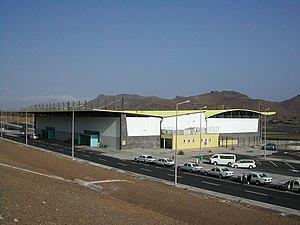
L'aéroport international Cesária-Évora, anciennement aéroport international de São Pedro, est un aéroport du Cap-Vert situé à São Pedro, près de Mindelo, la capitale de l'île de São Vicente, elle-même située dans le groupe des îles de Barlavento au nord-est de l'archipel.